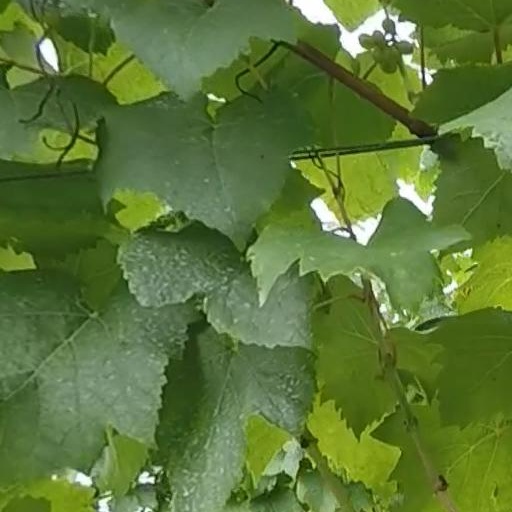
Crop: grape